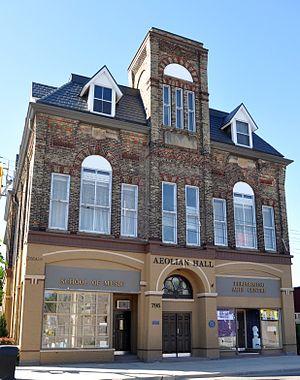
London est une ville de l'Ontario, au Canada, située sur le corridor Québec-Windsor. Au recensement de 2016, on y dénombre une population de 383 822 habitants. La ville se situe au confluent de la rivière Thames, à approximativement 200 km de Toronto, Ontario et de Detroit, Michigan. La cité de London est une municipalité politiquement séparée du comté de Middlesex, bien qu'elle en soit le siège.
Cet article recense les lieux patrimoniaux du comté de Middlesex, au Canada, inscrits au répertoire des lieux patrimoniaux du Canada, qu'ils soient de niveau provincial, fédéral ou municipal.